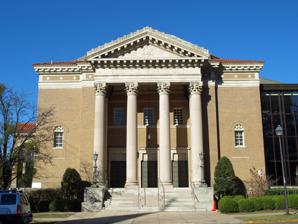
Building: Temple Emanu-El (Birmingham, Alabama)
Country: United States of America
Year built: 1889
Reform synagogue in Birmingham, Alabama, US For similarly named synagogues, see Emanu-El . Temple Emanu-El The synagogue building, in 2012 Religion Affiliation Reform Judaism Ecclesiastical or organisational status Synagogue Leadership Rabbi Adam Wright Rabbi Jonathan Miller (Emeritus) Status Active Location Location 2100 Highland Avenue South, Birmingham , Alabama 35205 Country United States Location in Alabama Geographic coordinates 33°30′01″N 86°47′38″W / 33.5002°N 86.7938°W / 33.5002; -86.7938 Architecture Architect(s) William C. Weston (1912) Type Synagogue architecture Style Neoclassical (1912) Date established 1881 (as a congregation) Completed 1889 (5th Avenue North) 1912 (Highland Ave. South) Website ourtemple .org Temple Emanu-El ( transliterated from Hebrew as "God is with us" ), is a Reform Jewish congregation and synagogue , located at 2100 Highland Avenue South, in Birmingham , Alabama , in the United States. History The community that would become Temple Emanu-El first held Rosh Hashana and Yom Kippur celebrations in 1881. The temple's founding president and lay leader was Samuel Ullman , a businessman, poet, and humanitarian. Before the synagogue was built, the community met at the Cumberland Presbyterian Church for the public worship services. Land for the synagogue was purchased in 1884, and construction began in 1886. The building, located on the southeast corner of 5th Avenue North and 17th Street, was inaugurated on January 24, 1889. The building was a mix of Romanesque , Gothic , and Moorish revival elements, with a corner tower and at least three turrets, all with bulbous cupolas . In 1912, the congregation moved to a new sanctuary at 2100 Highland Avenue South, designed by William C. Weston in the Neoclassical style. An extensive renovation and expansion of the building occurred in 2004, costing $17 million. The sanctuary was updated and restored, and other buildings for congregational and community functions were rebuilt. Rabbinical leaders Rabbi Morris Newfield , originally from Hungary , led the congregation for 45 years, from 1895 to 1940. Rabbi Milton Grafman, one of the signers of " A Call for Unity ", led the congregation from 1941 to 1975. Rabbi Jonathan Miller served the congregation from winter 1991 to summer 2017. Rabbi Adam Wright has served the congregation since July 2019. See also List of synagogues in the United States References